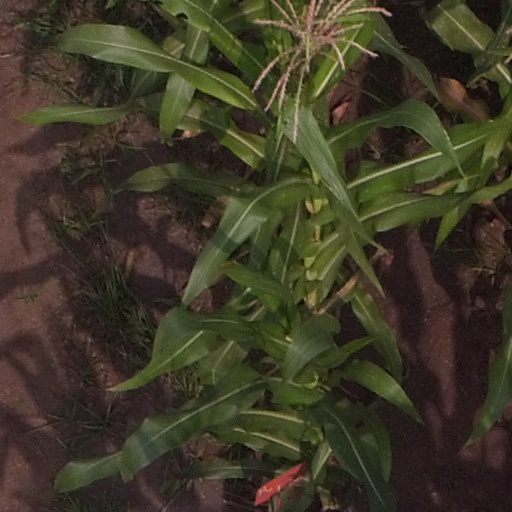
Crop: maize; corn